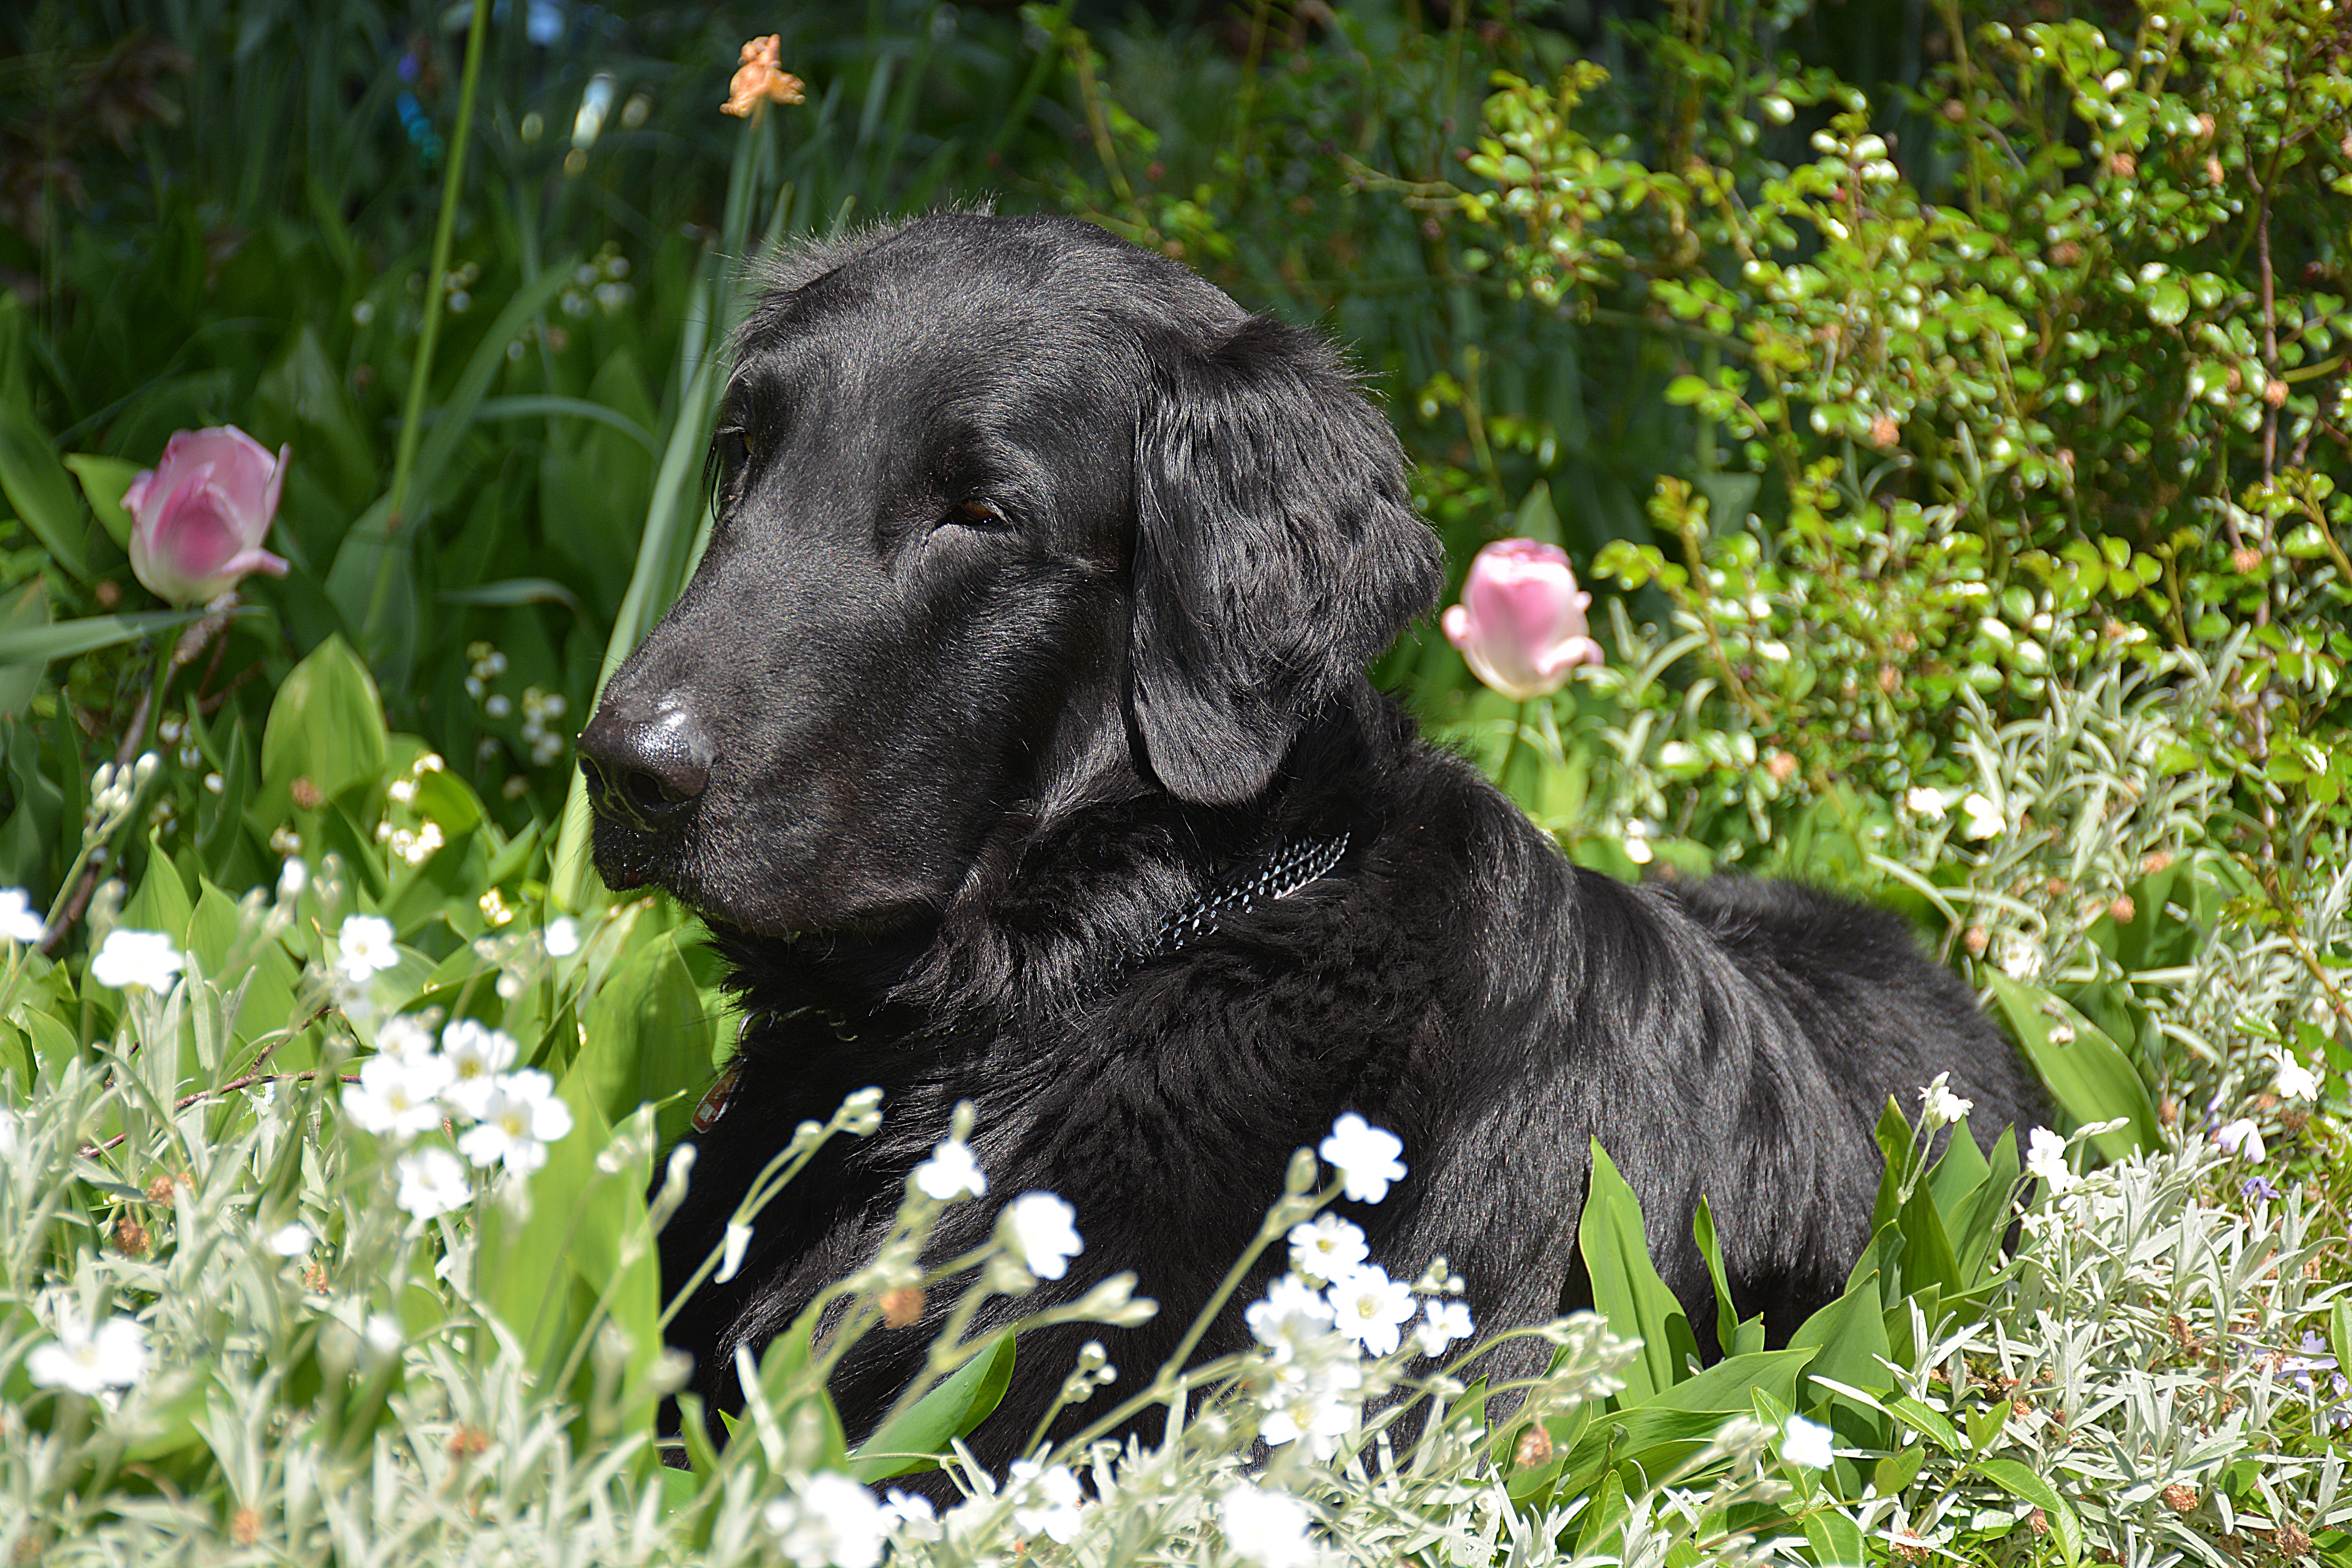
puppy, dog, romantic, mammal, garden, thoughtful, flowers, spaniel, vertebrate, labrador retriever, newfoundland, dog breed, flat coated retriever, small m nsterl nder, dog like mammal, carnivoran, schnoodle, dog crossbreeds, large m nsterl nder, boykin spaniel, field spaniel, german spaniel, blue picardy spaniel, german wirehaired pointer, black flat